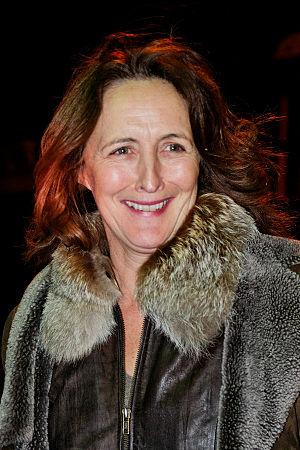
Fiona Shaw après une représentation de John Gabriel Borkman d'Ibsen à la Brooklyn Academy of Music.
Cette liste comprend une partie des élèves diplômés de la Royal Academy of Dramatic Art.
Fiona Mary Wilson, dit Fiona Shaw, née le 10 juillet 1958, dans le comté de Cork en Irlande, est une actrice irlandaise.
Cet article présente les personnages de la série télévisée américaine True Blood. Leurs histoires respectives ne sont pas forcément fidèles en tous points à celles des livres La Communauté du Sud dont elles sont inspirées. Les personnages sont nombreux et tous interconnectés, ce qui les rend complexes.